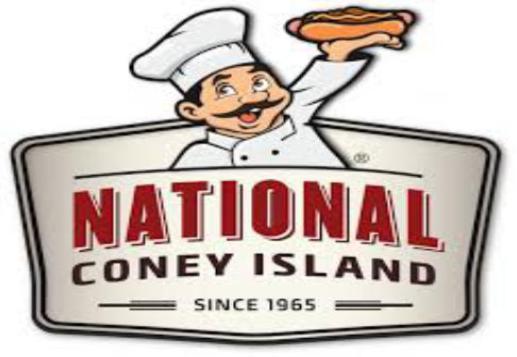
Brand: national coney island
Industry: Food